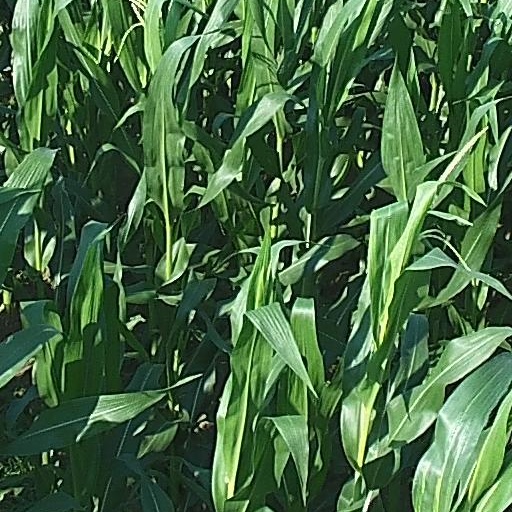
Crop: maize; corn